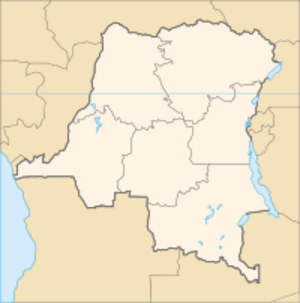
Le 1ᵉʳ août 1888 intervient la première organisation administrative divisant l’EIC en onze districts.